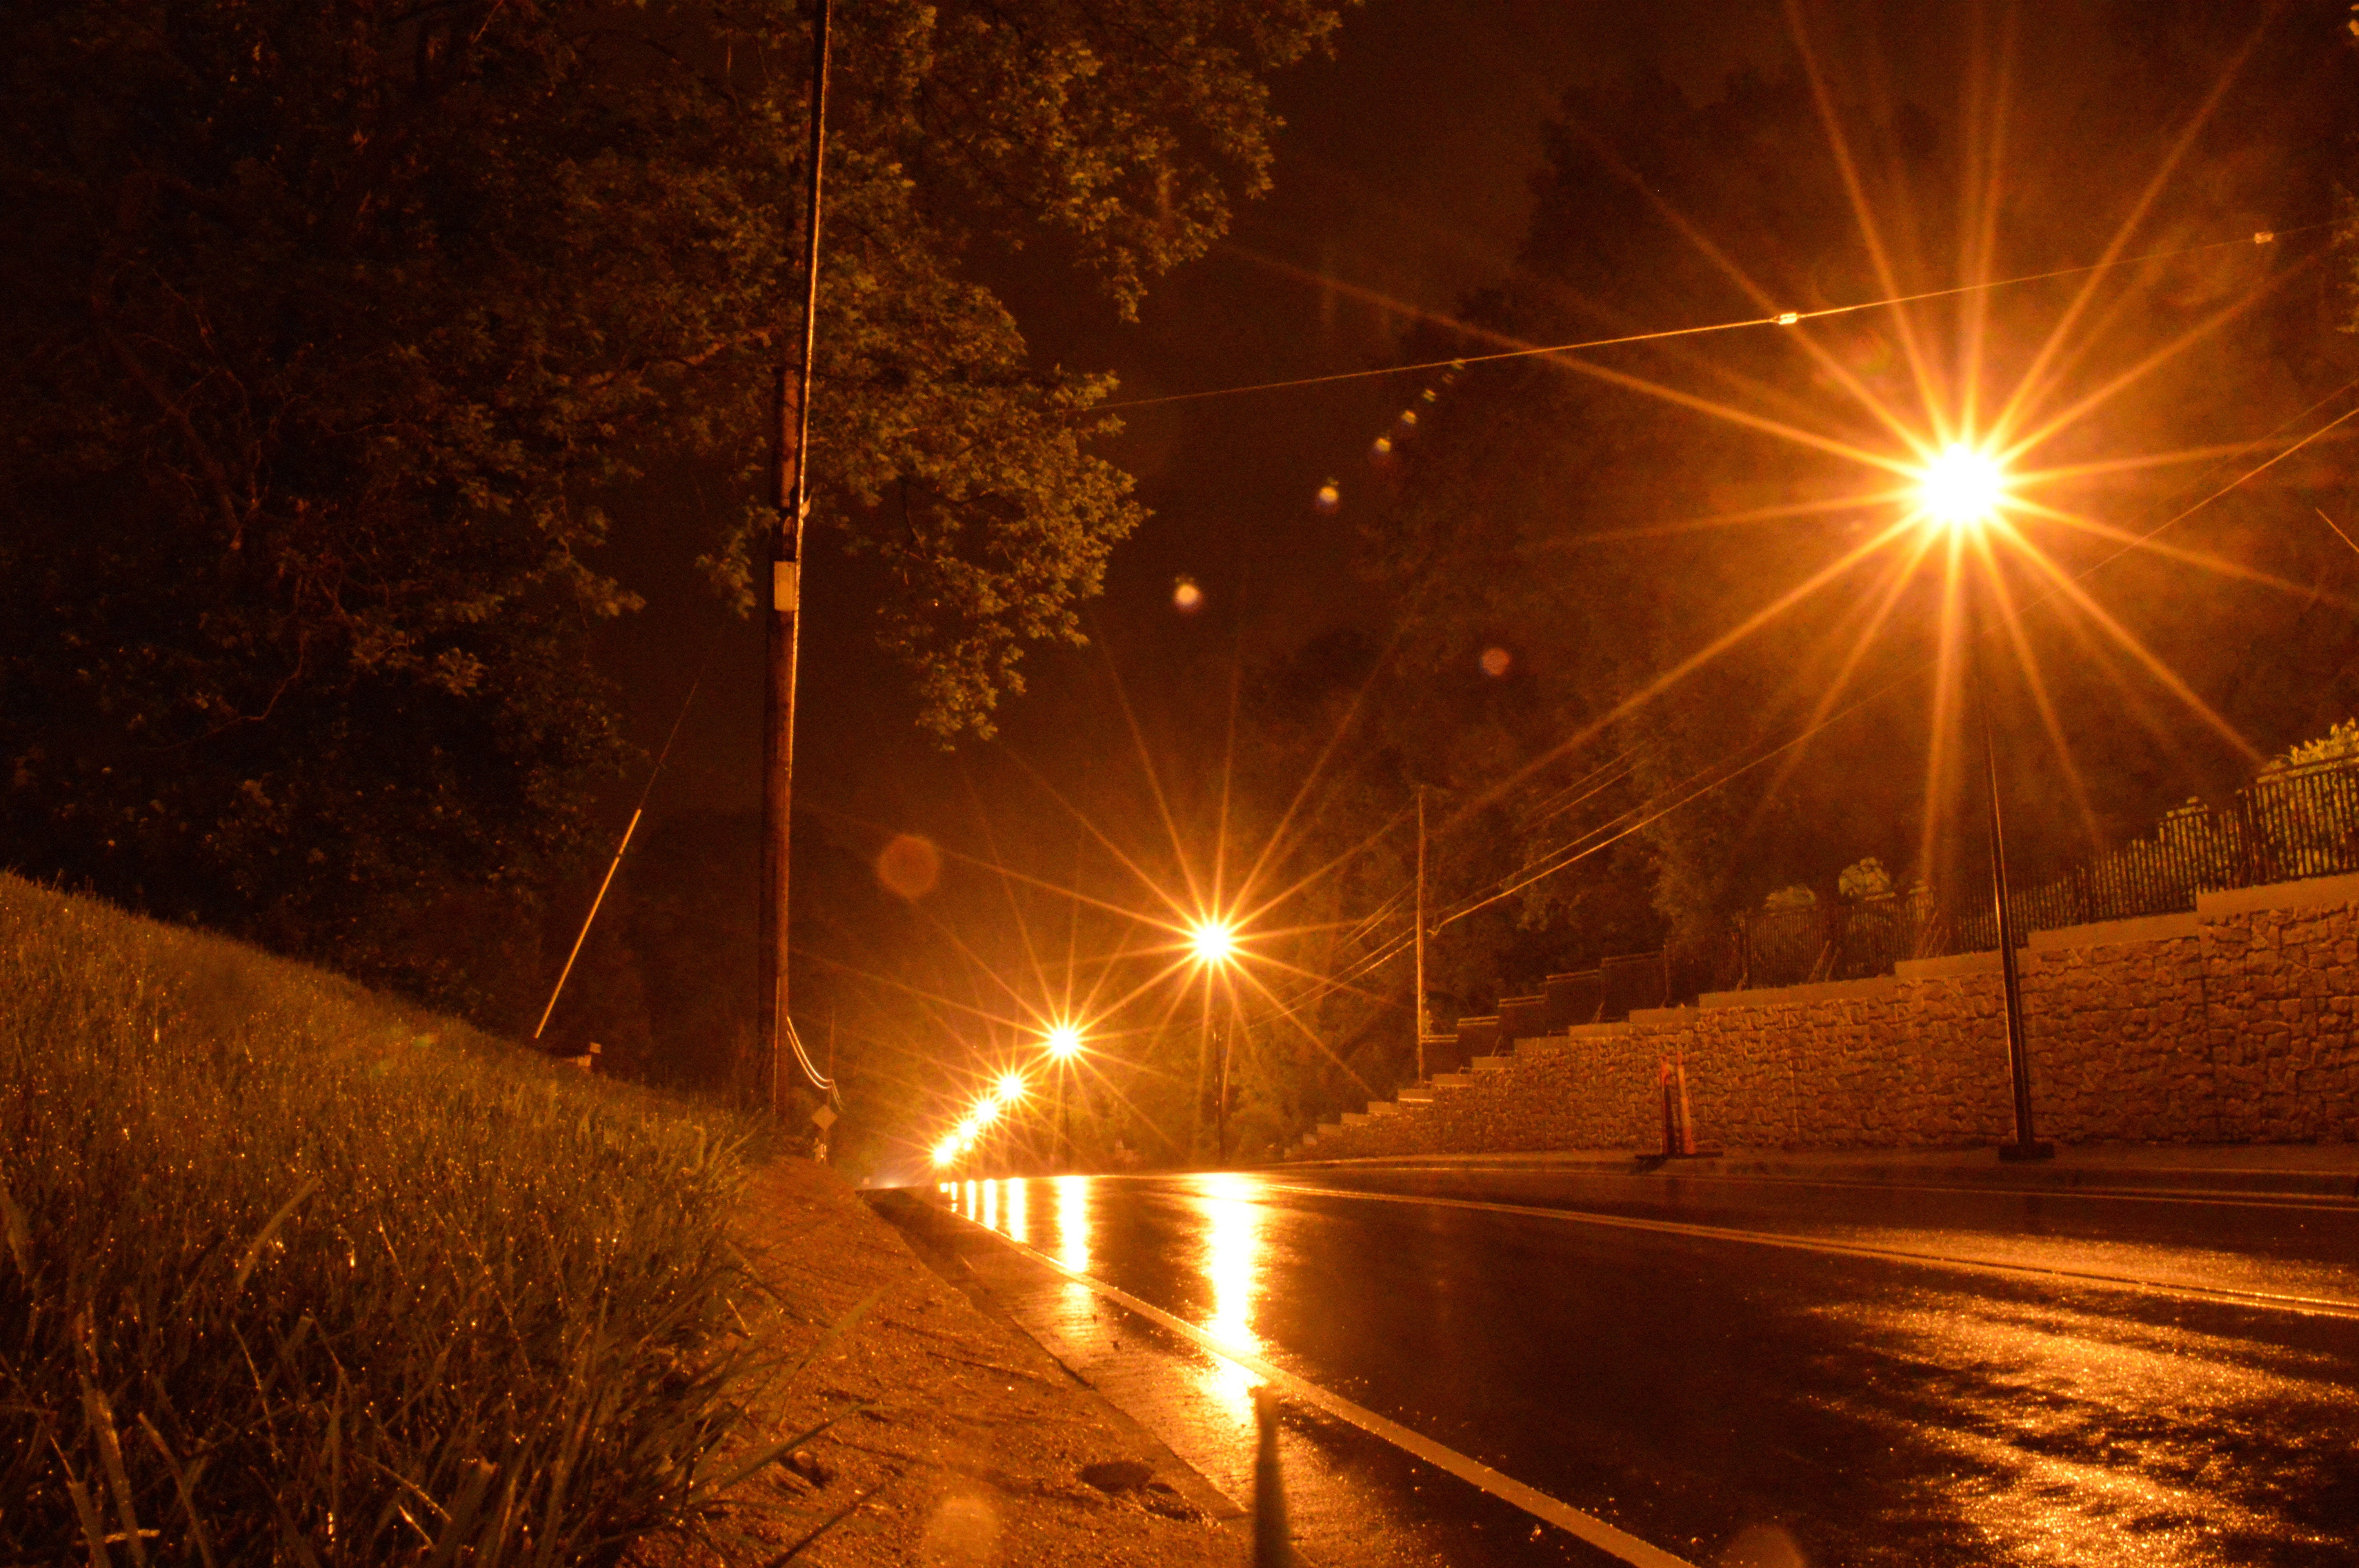
light, sun, night, sunlight, morning, sparkler, evening, darkness, street light, lighting